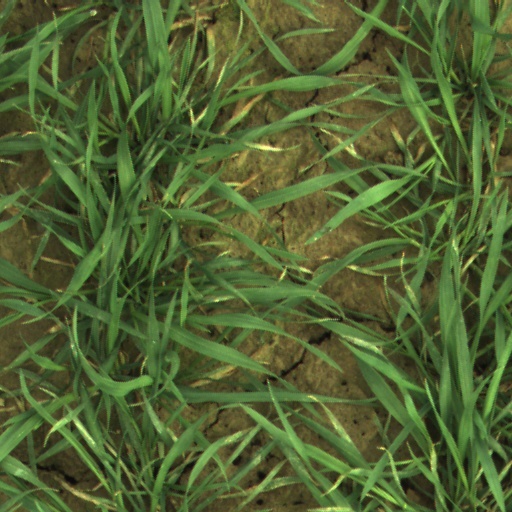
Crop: wheat